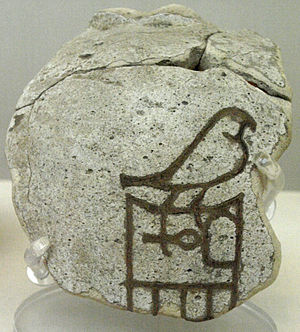
Hor-Aha
Et stykke fajance med inskription af navnet Aha udstillet på British Museum.
Hor-Aha var en farao fra første dynasti.